Bombing of Braunschweig (15 October 1944)

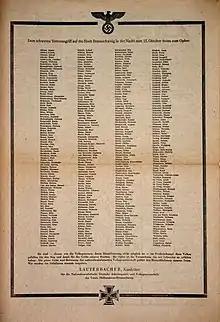
Notice in the of 20 October 1944

On 19 October, the number of dead was given as 405, and on 20 October a full-page necrology with 344 names was published. On 22 October, one week after the attack, a memorial was held for the victims, both at the Brunswick Cathedral and at the , the square in front of Palace. The same night, was again attacked heavily, this time by USAAF Boeing B-17 Flying Fortresses.